Ghulam Mohiyuddin Gilani

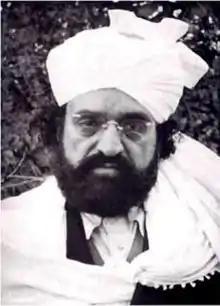

Peer Syed Ghulam Mohiyuddin Gilani (December 1891 - 22 June 1974), commonly called Babuji, was a Sufi scholar from Golra Sharif, Pakistan, belonging to the Chishti order. He was the son of Peer Meher Ali Shah and served as the "sajjada nashin" of the Golra Sharif shrine from 1937 to 1974.